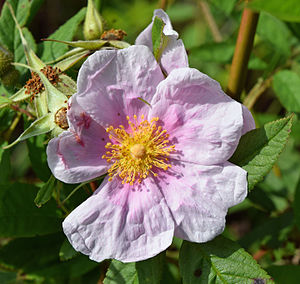
Sumprose
Foto: Fredlyfish4
Foto: Fredlyfish4
Sumprose, også skrevet Sump-Rose, er en lav, tæppedannende busk med lyserøde blomster. Planten er fuldstændigt hårdfør, men bruges ikke meget i Danmark. Blomsterne er stærkt duftende.